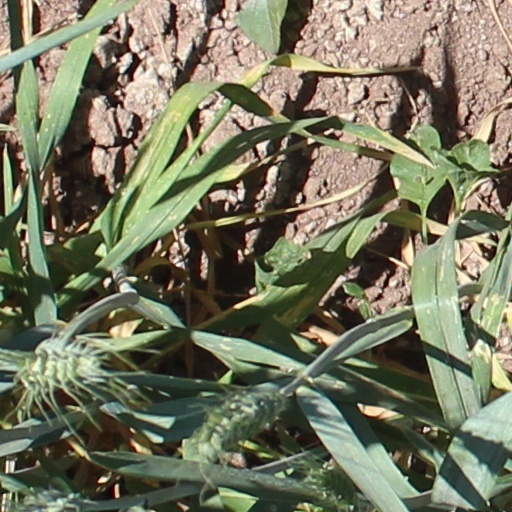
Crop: wheat